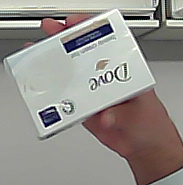
Product: dove_soap